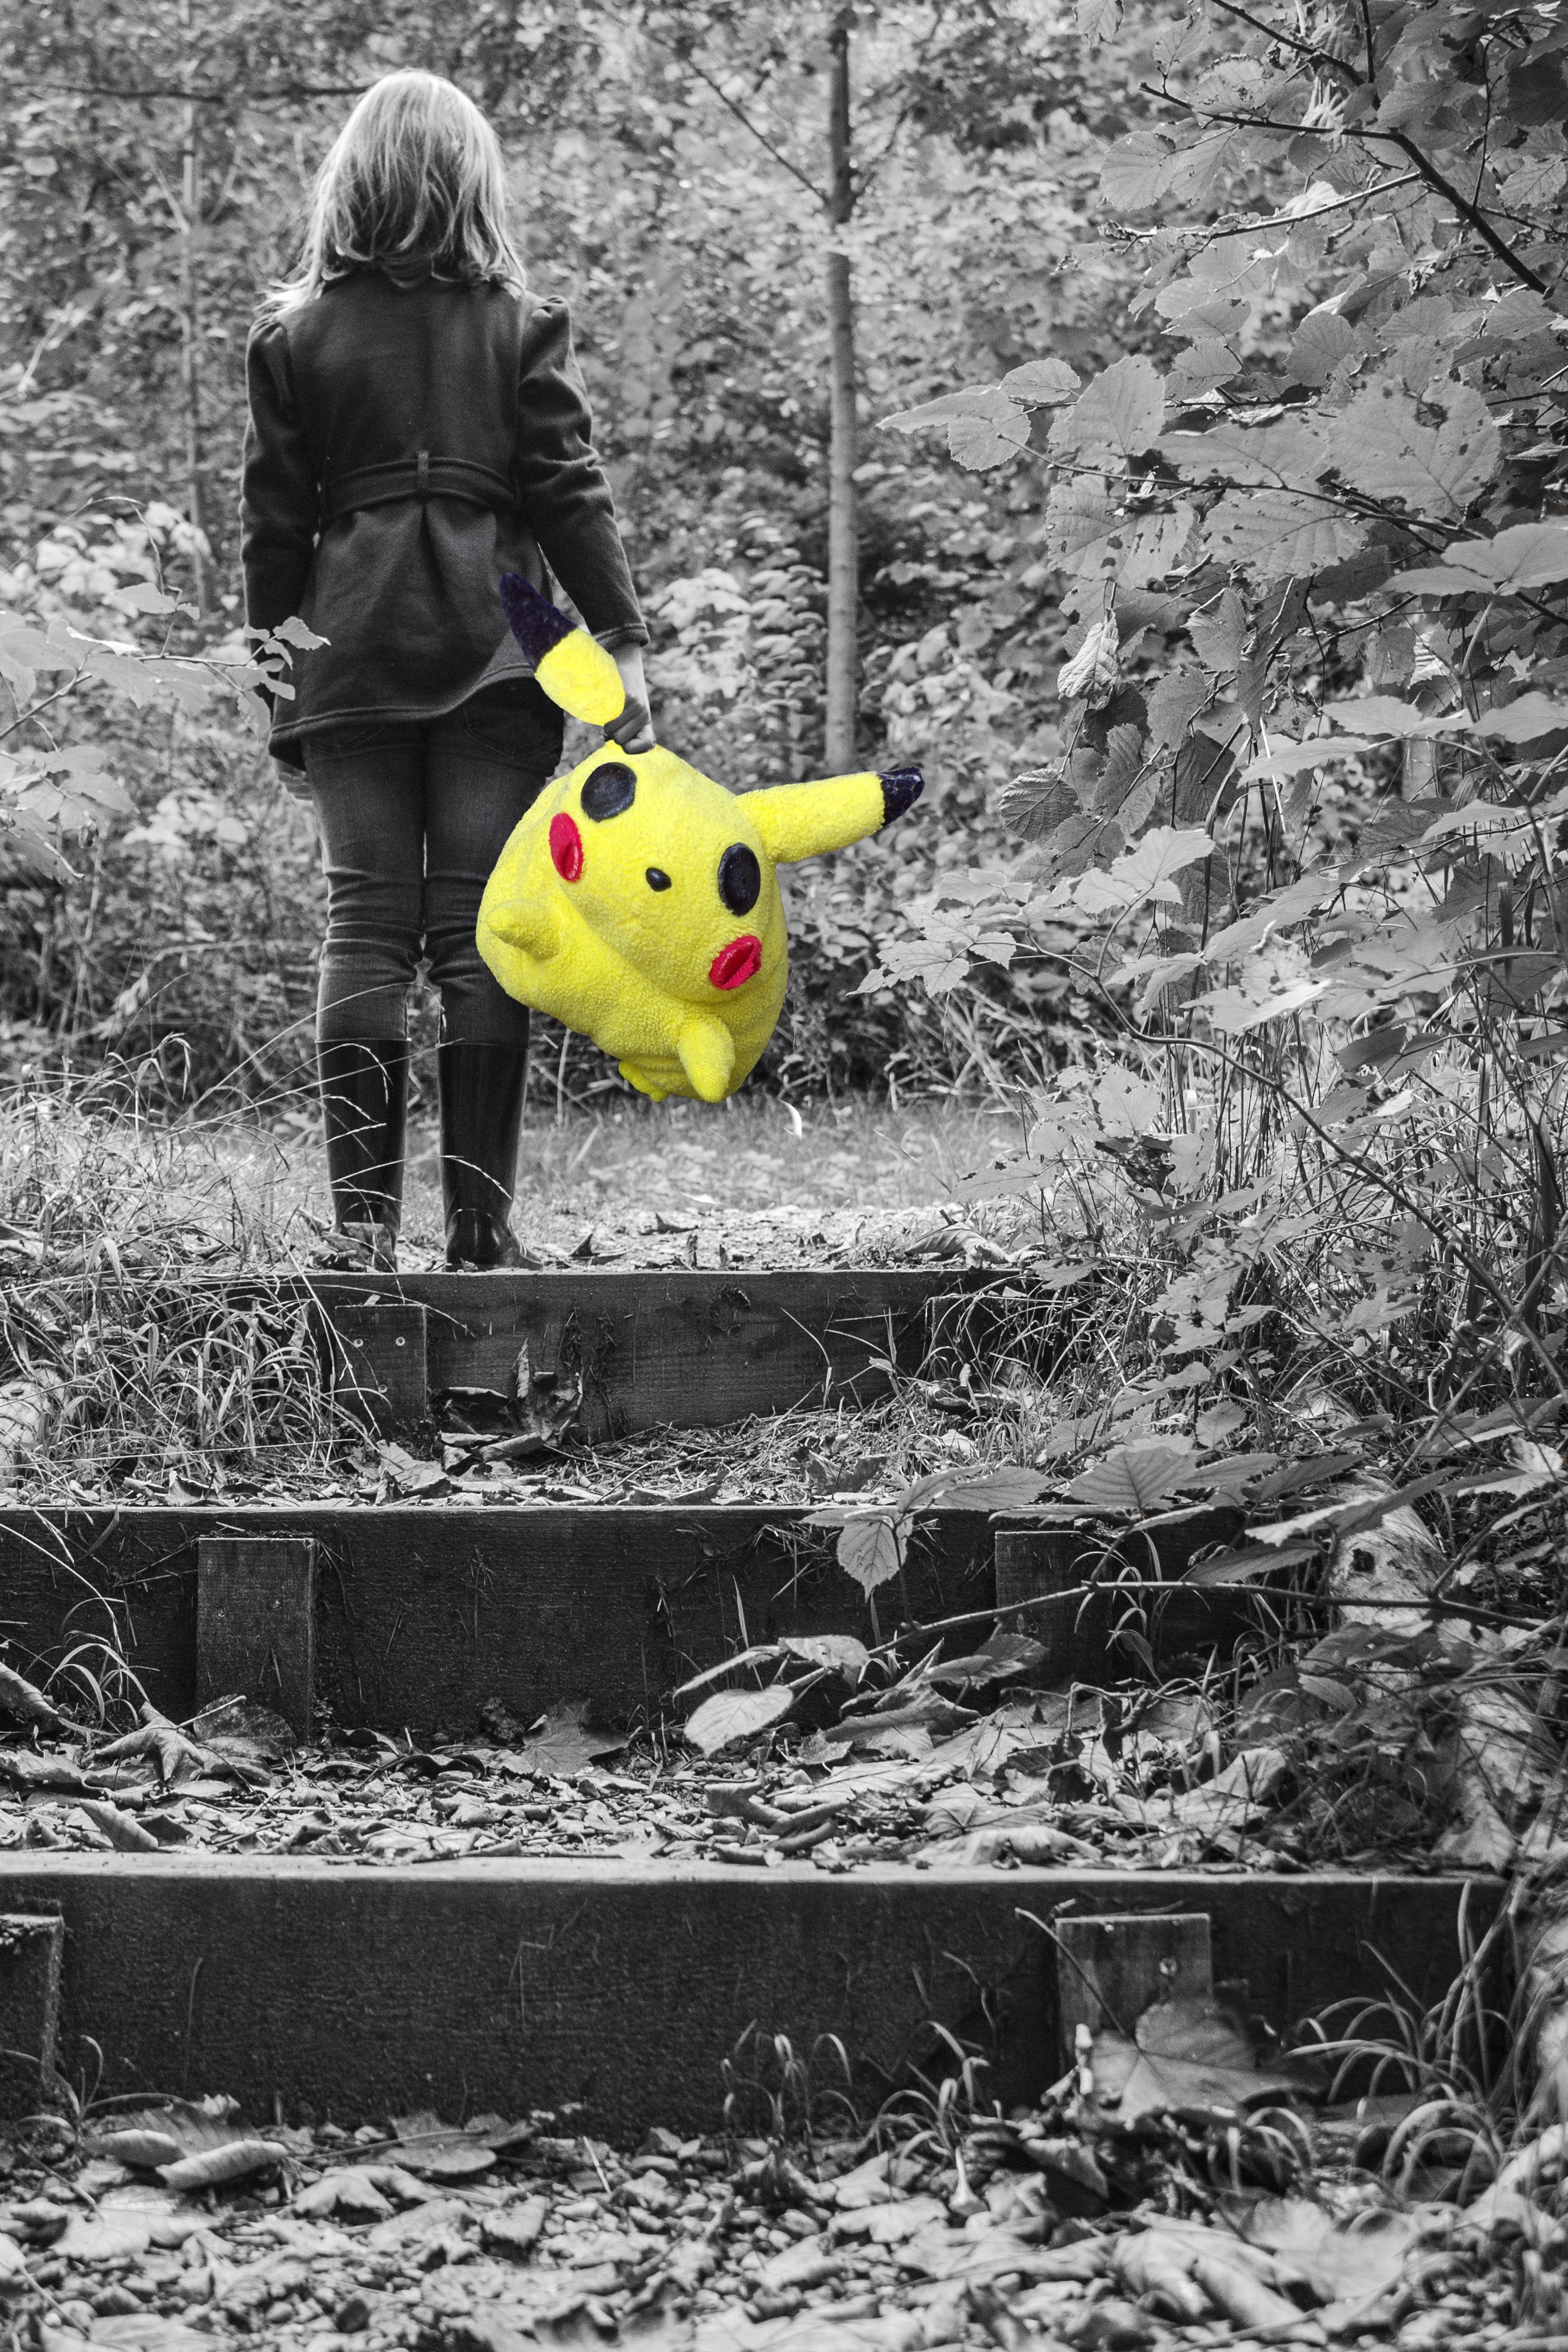
nature, forest, outdoor, snow, winter, black and white, girl, track, portrait, young, yellow, monochrome, lonely, stairs, vertical, image, pokemon, little girl, royalty free, photo montage, free image, pikachu, colorized, mixup, mashup, monochrome photography